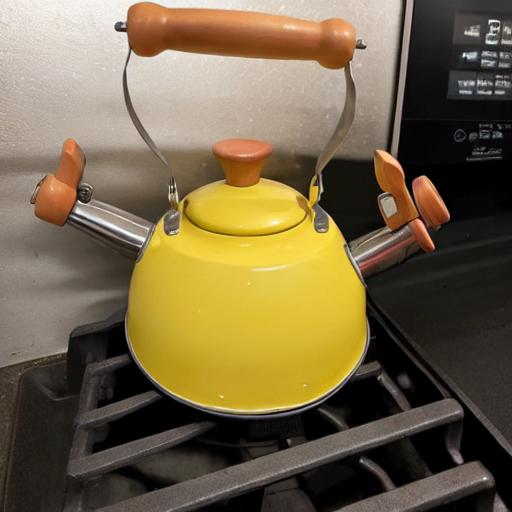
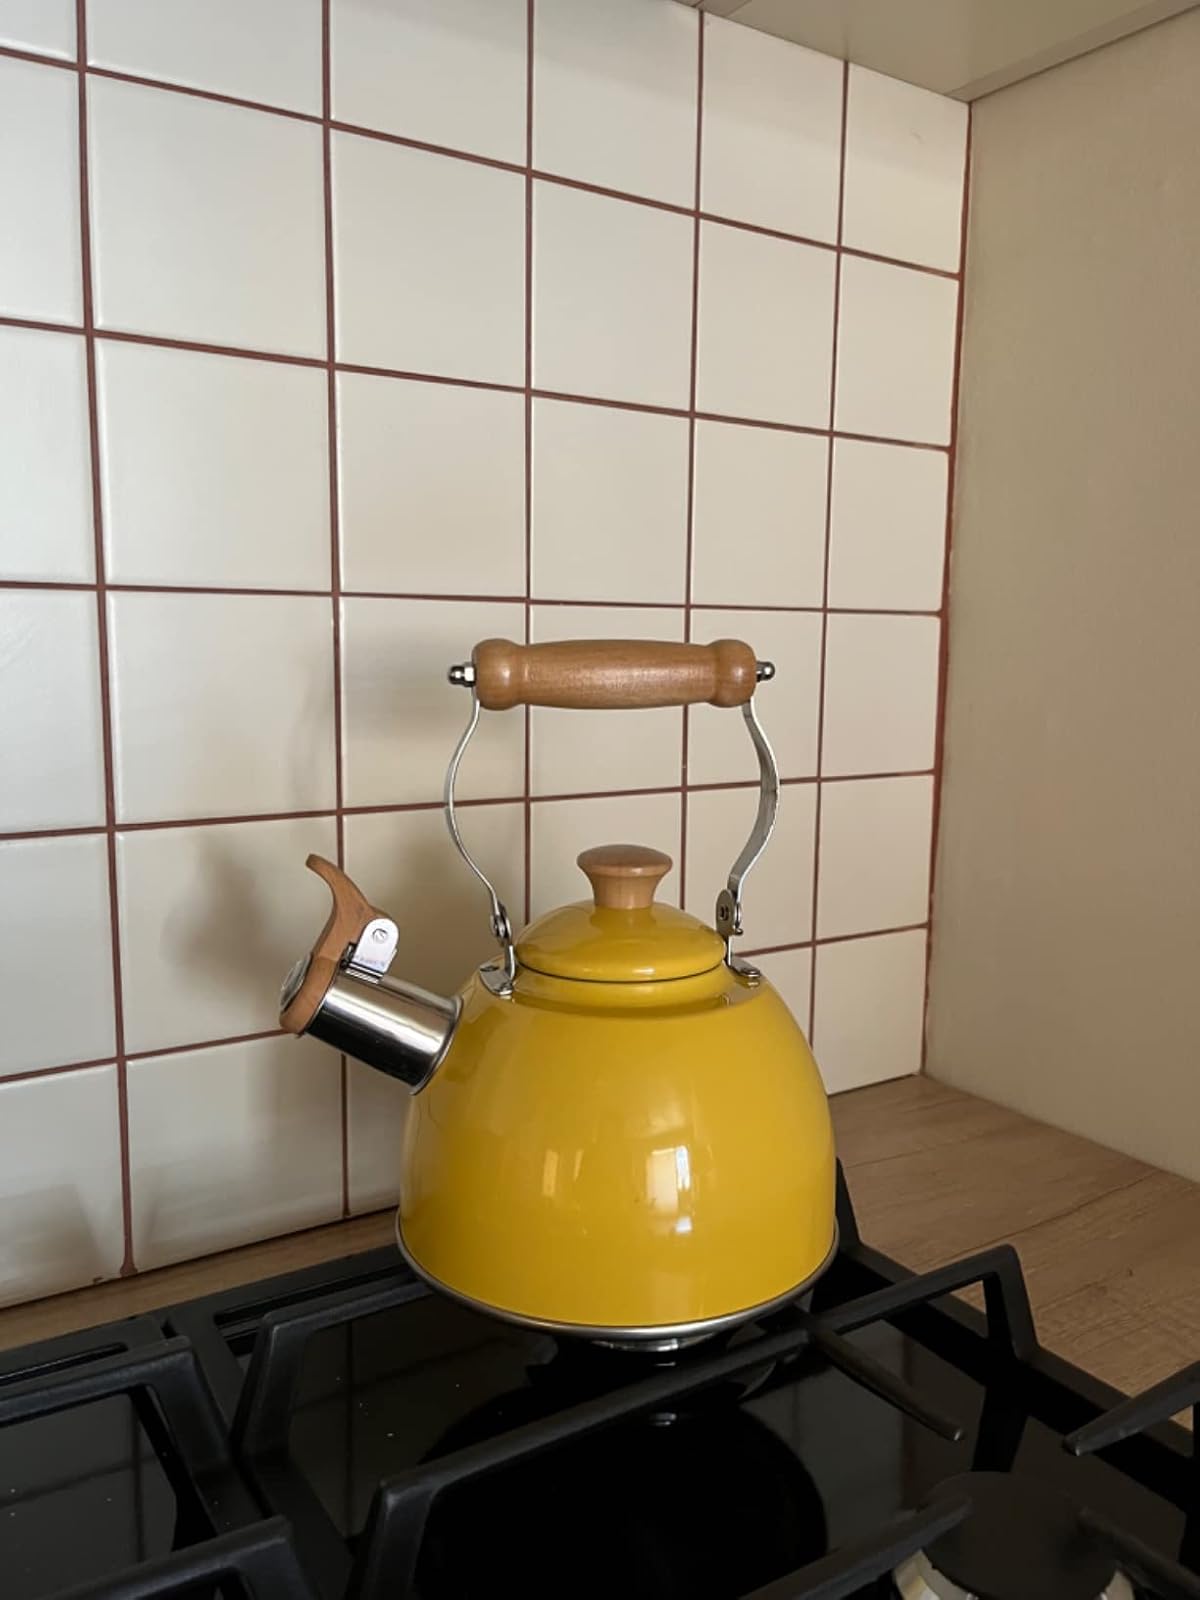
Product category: items_kettle
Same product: no